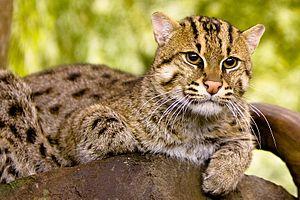
Portrait d'un Chat pêcheur (Prionailurus viverrinus) au zoo de Cincinnati.